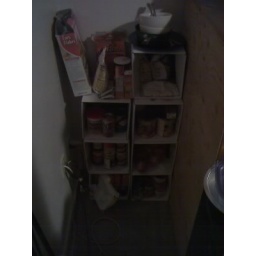
My food store in a shelf made up from old boxes from the Bishops storehouse.